Tamarine Tanasugarn

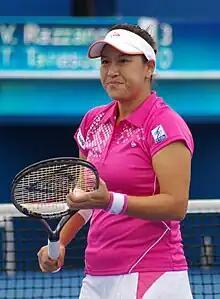
Tanasugarn in January 2012

Tanasugarn's career-high WTA ranking is No. 19, achieved on 13 May 2002, which is the highest ranking ever achieved by a Thai female player. She won four singles and eight WTA doubles titles, and was briefly a doubles partner with Maria Sharapova, with whom she won two titles in 2003. Her career-high doubles ranking was 15, which she achieved on 13 September 2004. With Liezel Huber, she reached the 2004 US Open doubles quarterfinals, and at the 2011 Wimbledon Championships, she reached the women's doubles semifinal with Marina Erakovic. Her biggest individual success came in 2008, when she reached the singles quarterfinals at Wimbledon.